Roscoe Charles Wilson

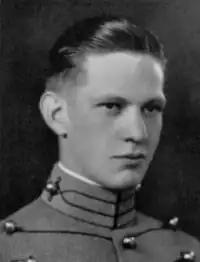
At West Point in 1928

Roscoe Charles Wilson was born in Centralia, Pennsylvania, on June 11, 1905, the son of an Army officer, Colonel Everett R. Wilson. He entered the United States Military Academy at West Point as a cadet on July 1, 1924, and graduated 48th in the class of 1928. He was commissioned as a second lieutenant in the field artillery on June 9, 1928, but on September 8 he commenced flight training at Brooks Field, Texas. After further training at the Advanced Flying School at Kelly Field, Texas he received his pilot's wings, and transferred to the United States Army Air Corps on November 21, 1929.